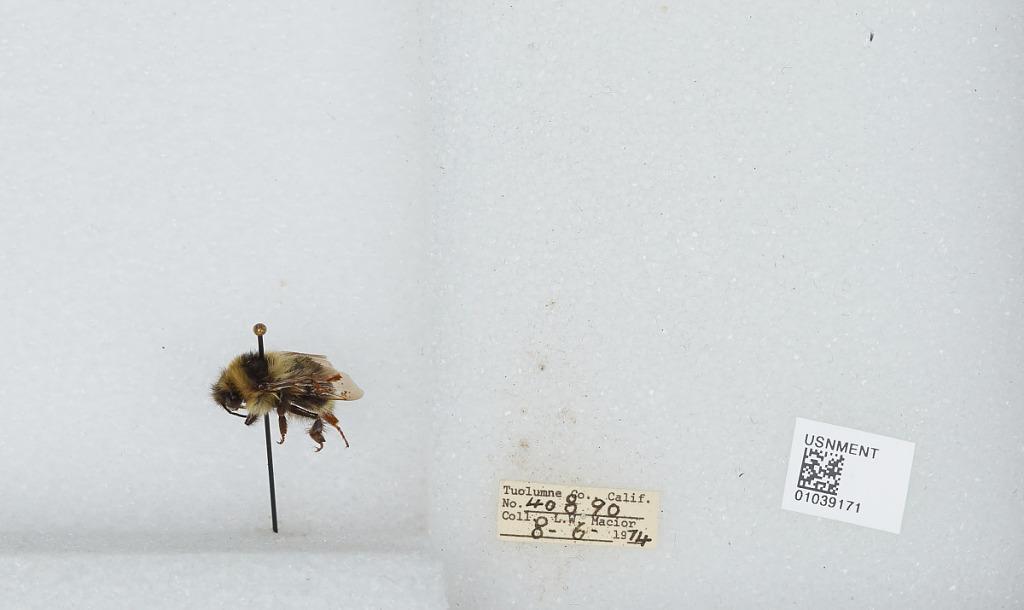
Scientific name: Bombus (Cullumanobombus) rufocinctus Cresson
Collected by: L. Macior
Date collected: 1974-8-6
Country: United States
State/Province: California
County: Tuolumne
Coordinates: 38.02, -119.93